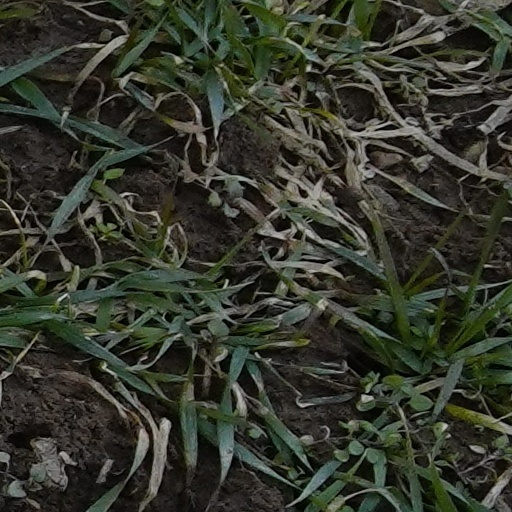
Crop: wheat